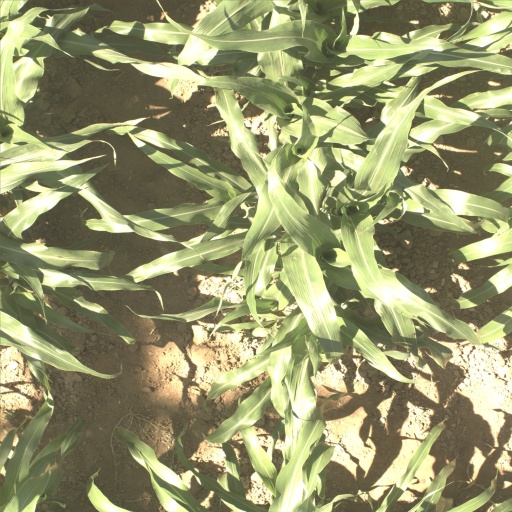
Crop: sorghum